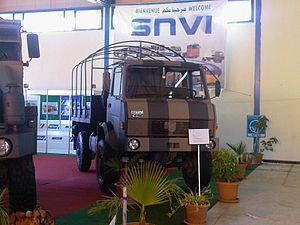
Camion de transport de troupes algérien
Le SNVI M 120 est un camion tout-terrain de fabrication algérienne, produit par SNVI en deux versions civile et militaire.